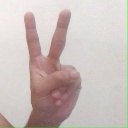
अक्षर: क